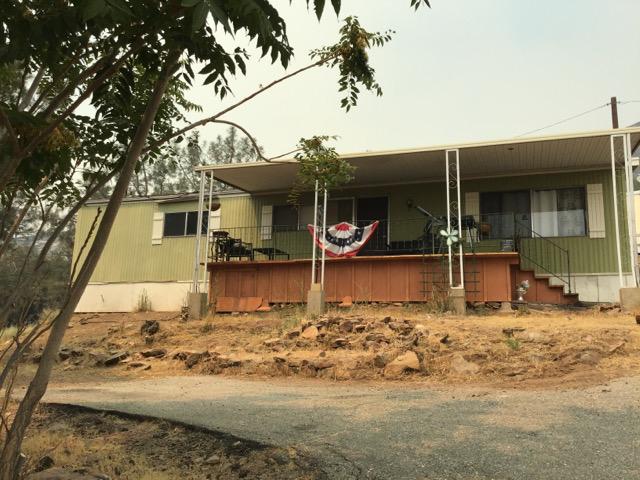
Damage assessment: no_damage